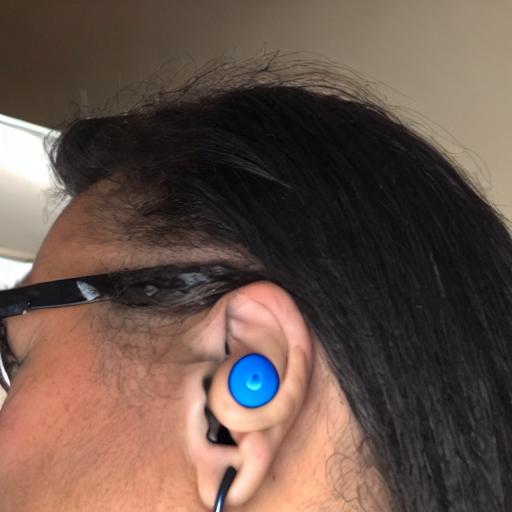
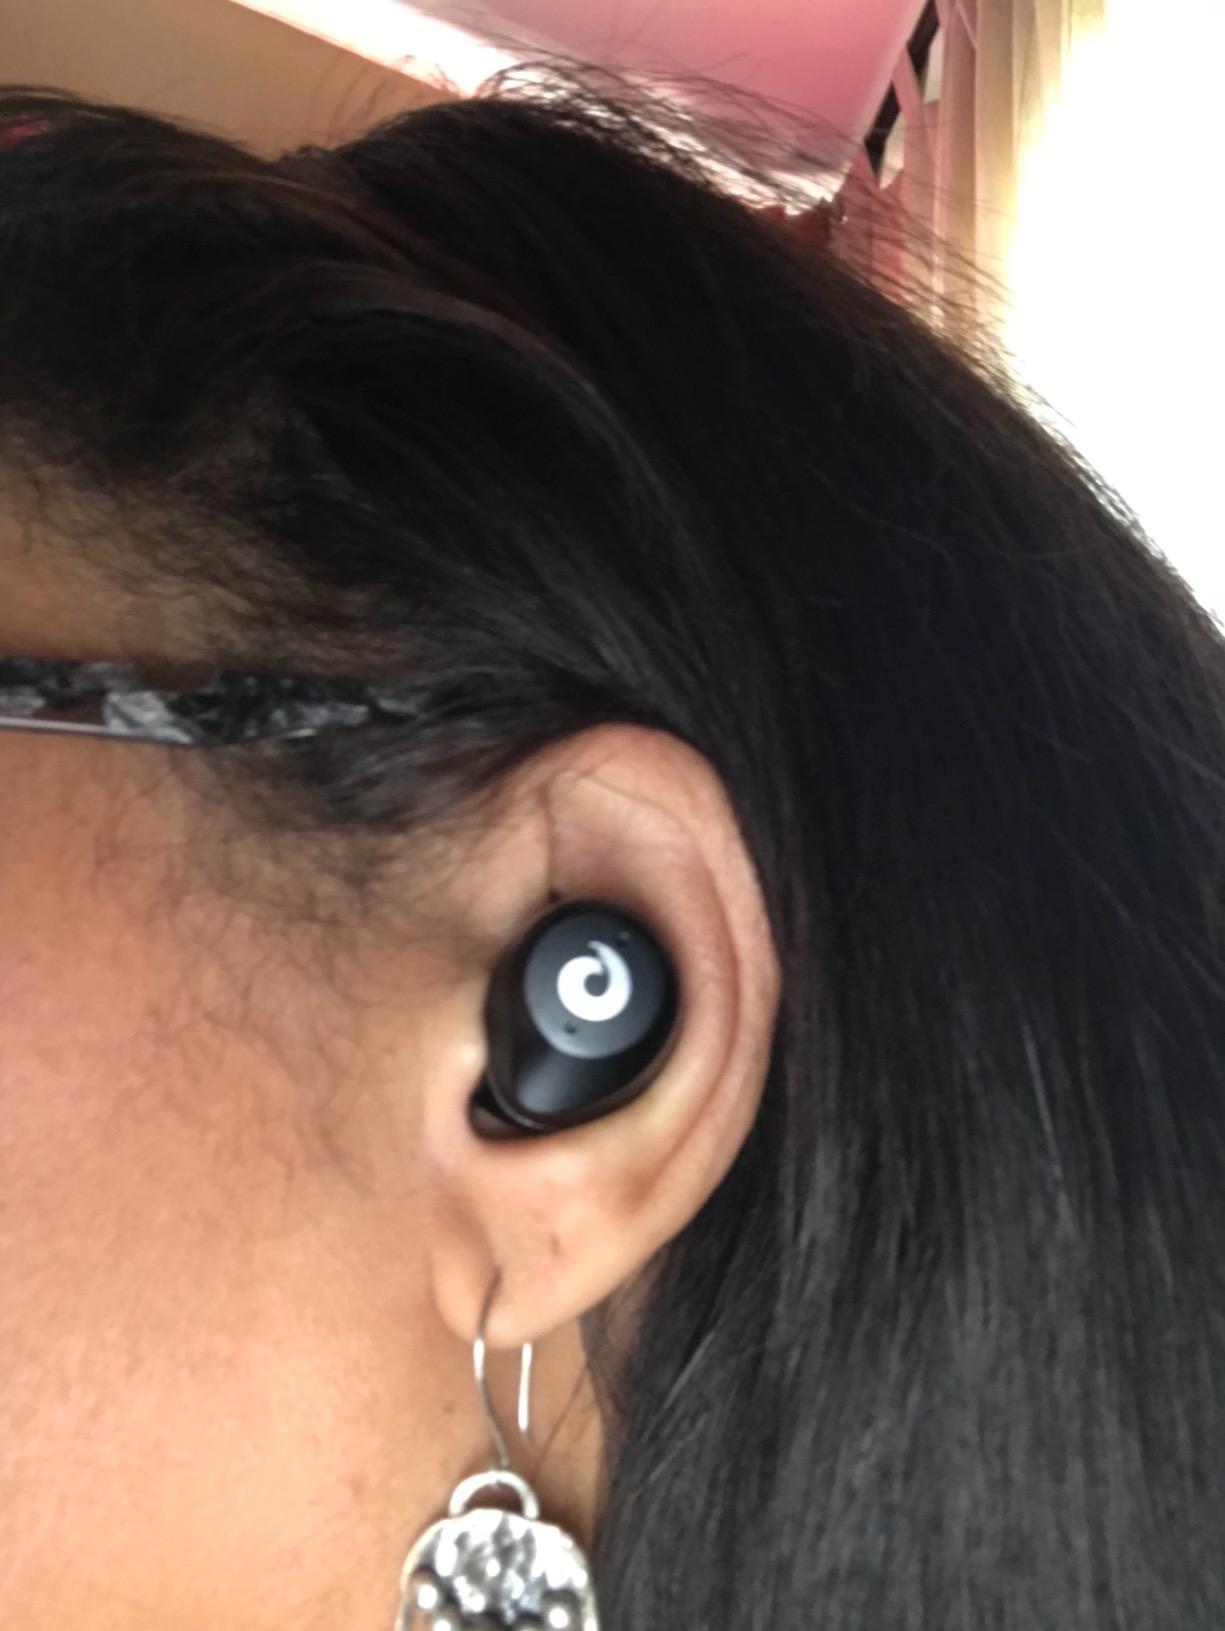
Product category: earbuds
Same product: no